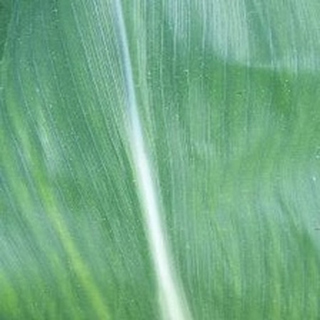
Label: healthy_corn